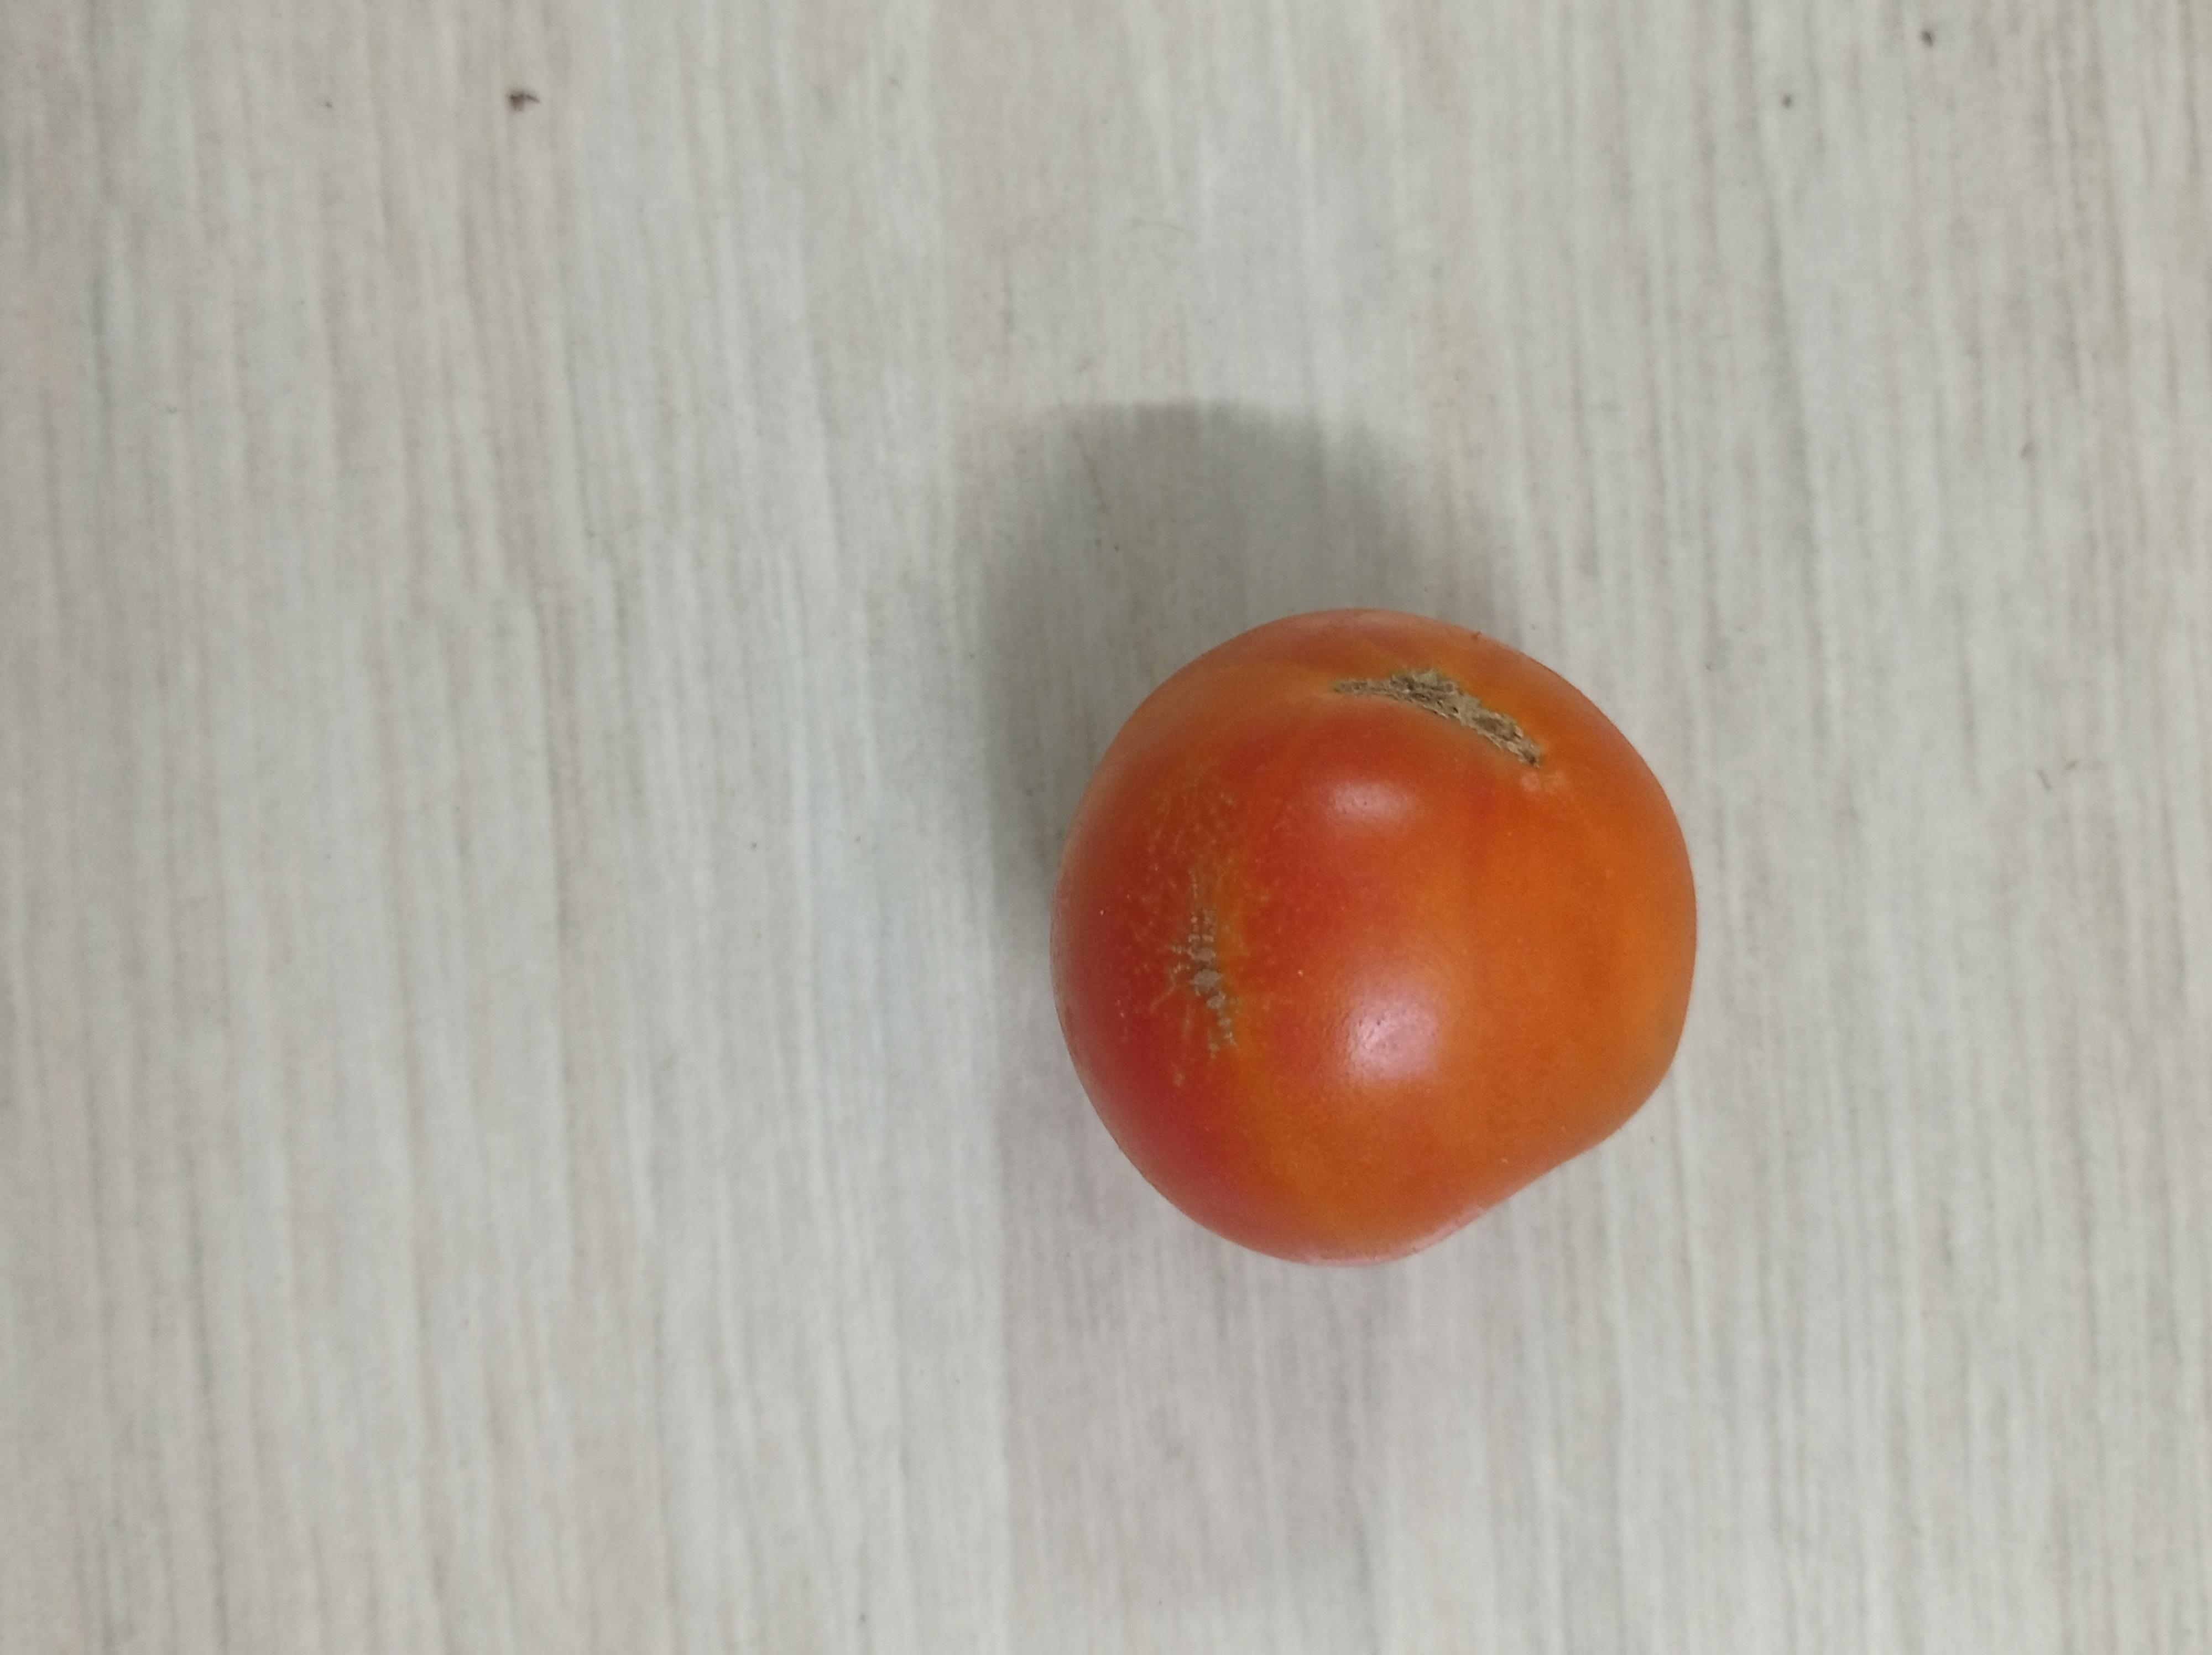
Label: Fresh